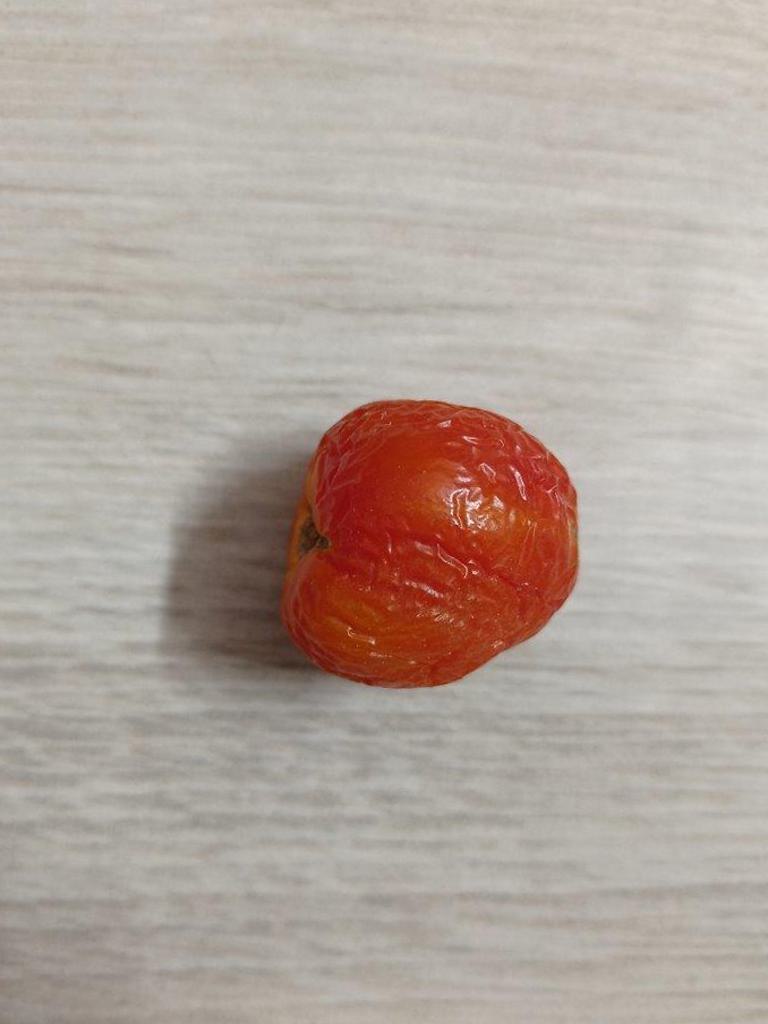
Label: Rotten